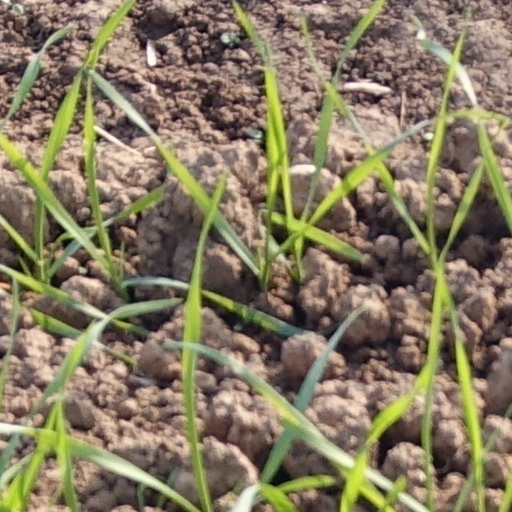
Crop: wheat